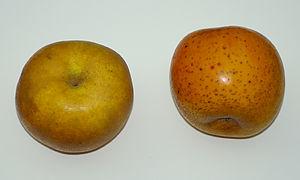
Pomme de table ""Reinette Clochard"""
Reinette est le nom de plusieurs dizaines de variétés de pommes.
La reinette clochard est une variétés de pomme reinette à couteau, née à Secondigny dans les Deux-Sèvres assez répandue en Charente et en Vendée.